Little Ice Age

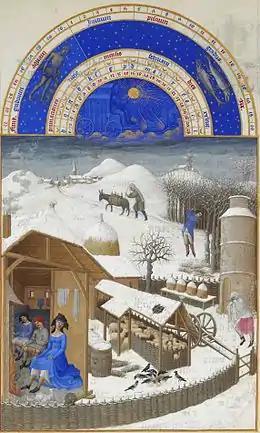
"February" from the calendar of the , 1412–1416

All of the famous winter landscape paintings by Pieter Bruegel the Elder, such as "The Hunters in the Snow" and the "Massacre of the Innocents", are thought to have been painted around 1565. His son Pieter Brueghel the Younger (1564–1638) also painted many snowy landscapes, but according to Burroughs, he "slavishly copied his father's designs. The derivative nature of so much of this work makes it difficult to draw any definite conclusions about the influence of the winters between 1570 and 1600". Bruegel the Elder painted "Hunters in the Snow" in Antwerp, so the mountains in the picture probably mean it was based on drawings or memories from crossing of the Alps during his trip to Rome in 1551–1552. It is one of 5 known surviving paintings, probably from a series of 6 or 12, known as "the Twelve Months", that Breugel was commissioned to paint by a wealthy patron in Antwerp, Nicolaes Jonghelinck ("Hunters in the Snow" being for January): none of the other four that survive show a snow-covered landscape and both "The Hay Harvest" (July) and "The Harvesters" (August) depict warm summer days. Even "The Return of the Herd" (thought to be the painting for November) and "The Gloomy Day" (known to be for February) show landscapes free of snow.